Al Wohoosh Desert Conservation Reserve

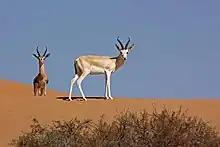
Arabian gazelle ("Gazella arabica") mountain ("Gazella gazella cora")

As regards the class of reptiles in the interdunal plains in the northern half of the reserve can be found the Leptien's mastigure (Uromastyx aegyptia leptieni). Other reptiles reported include: desert monitor lizard ("Varanus griseus"), worm lizard ("Diplometopon zarudnyi"), Arabian desert gecko ("Bunopus tuberculatus"), the Arabian toad-headed agama ("Phrynocephalus arabicus"), and the Arabian sandfish ("Scincus mitranus").